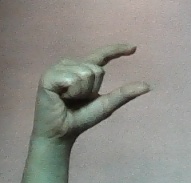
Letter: dal